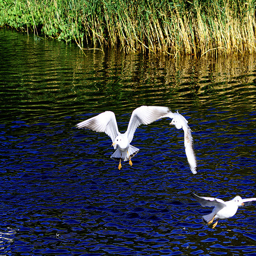
A group of birds flying over the water looking for food
A flock of birds flying over a lake.
some white birds flying above the water
Some very pretty big white birds by water.
Three birds are flying above the water together